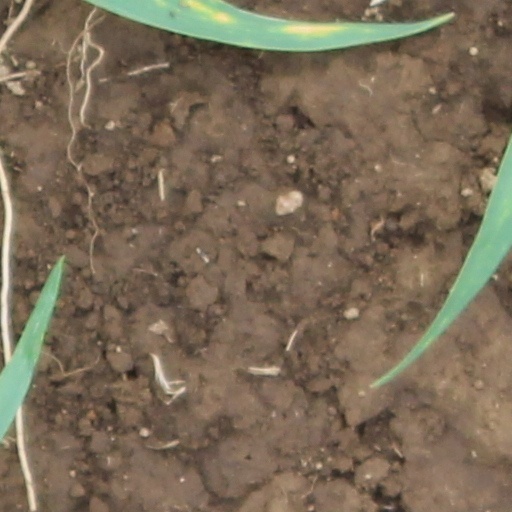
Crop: wheat